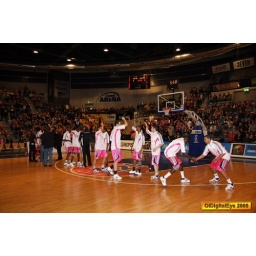
oldenburg ewe baskets vs bonn foto by OlDigitalEye 2009 01 31 7823_2